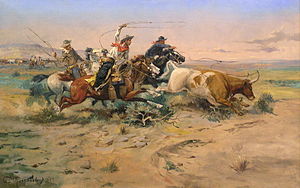
Cowboy
Et klassisk billede af cowboys malet af C.M. Russell.
En cowboy er en amerikansk kvæghyrde.